Haval H5

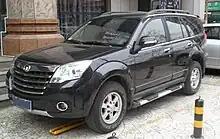
Great Wall Haval H5 GKC Edition

A slightly different version, with a typical large grille and called the GKC Edition was also produced, but only for the Chinese market. This version was facelifted in July 2011 and was known as the Zhizun.